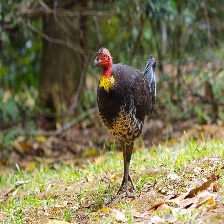
Species: BUSH TURKEY
Scientific name: ALECTURA LATHAMI